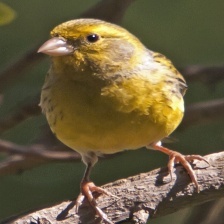
Species: CANARY
Scientific name: SERINUS CANARIA DOMESTICA